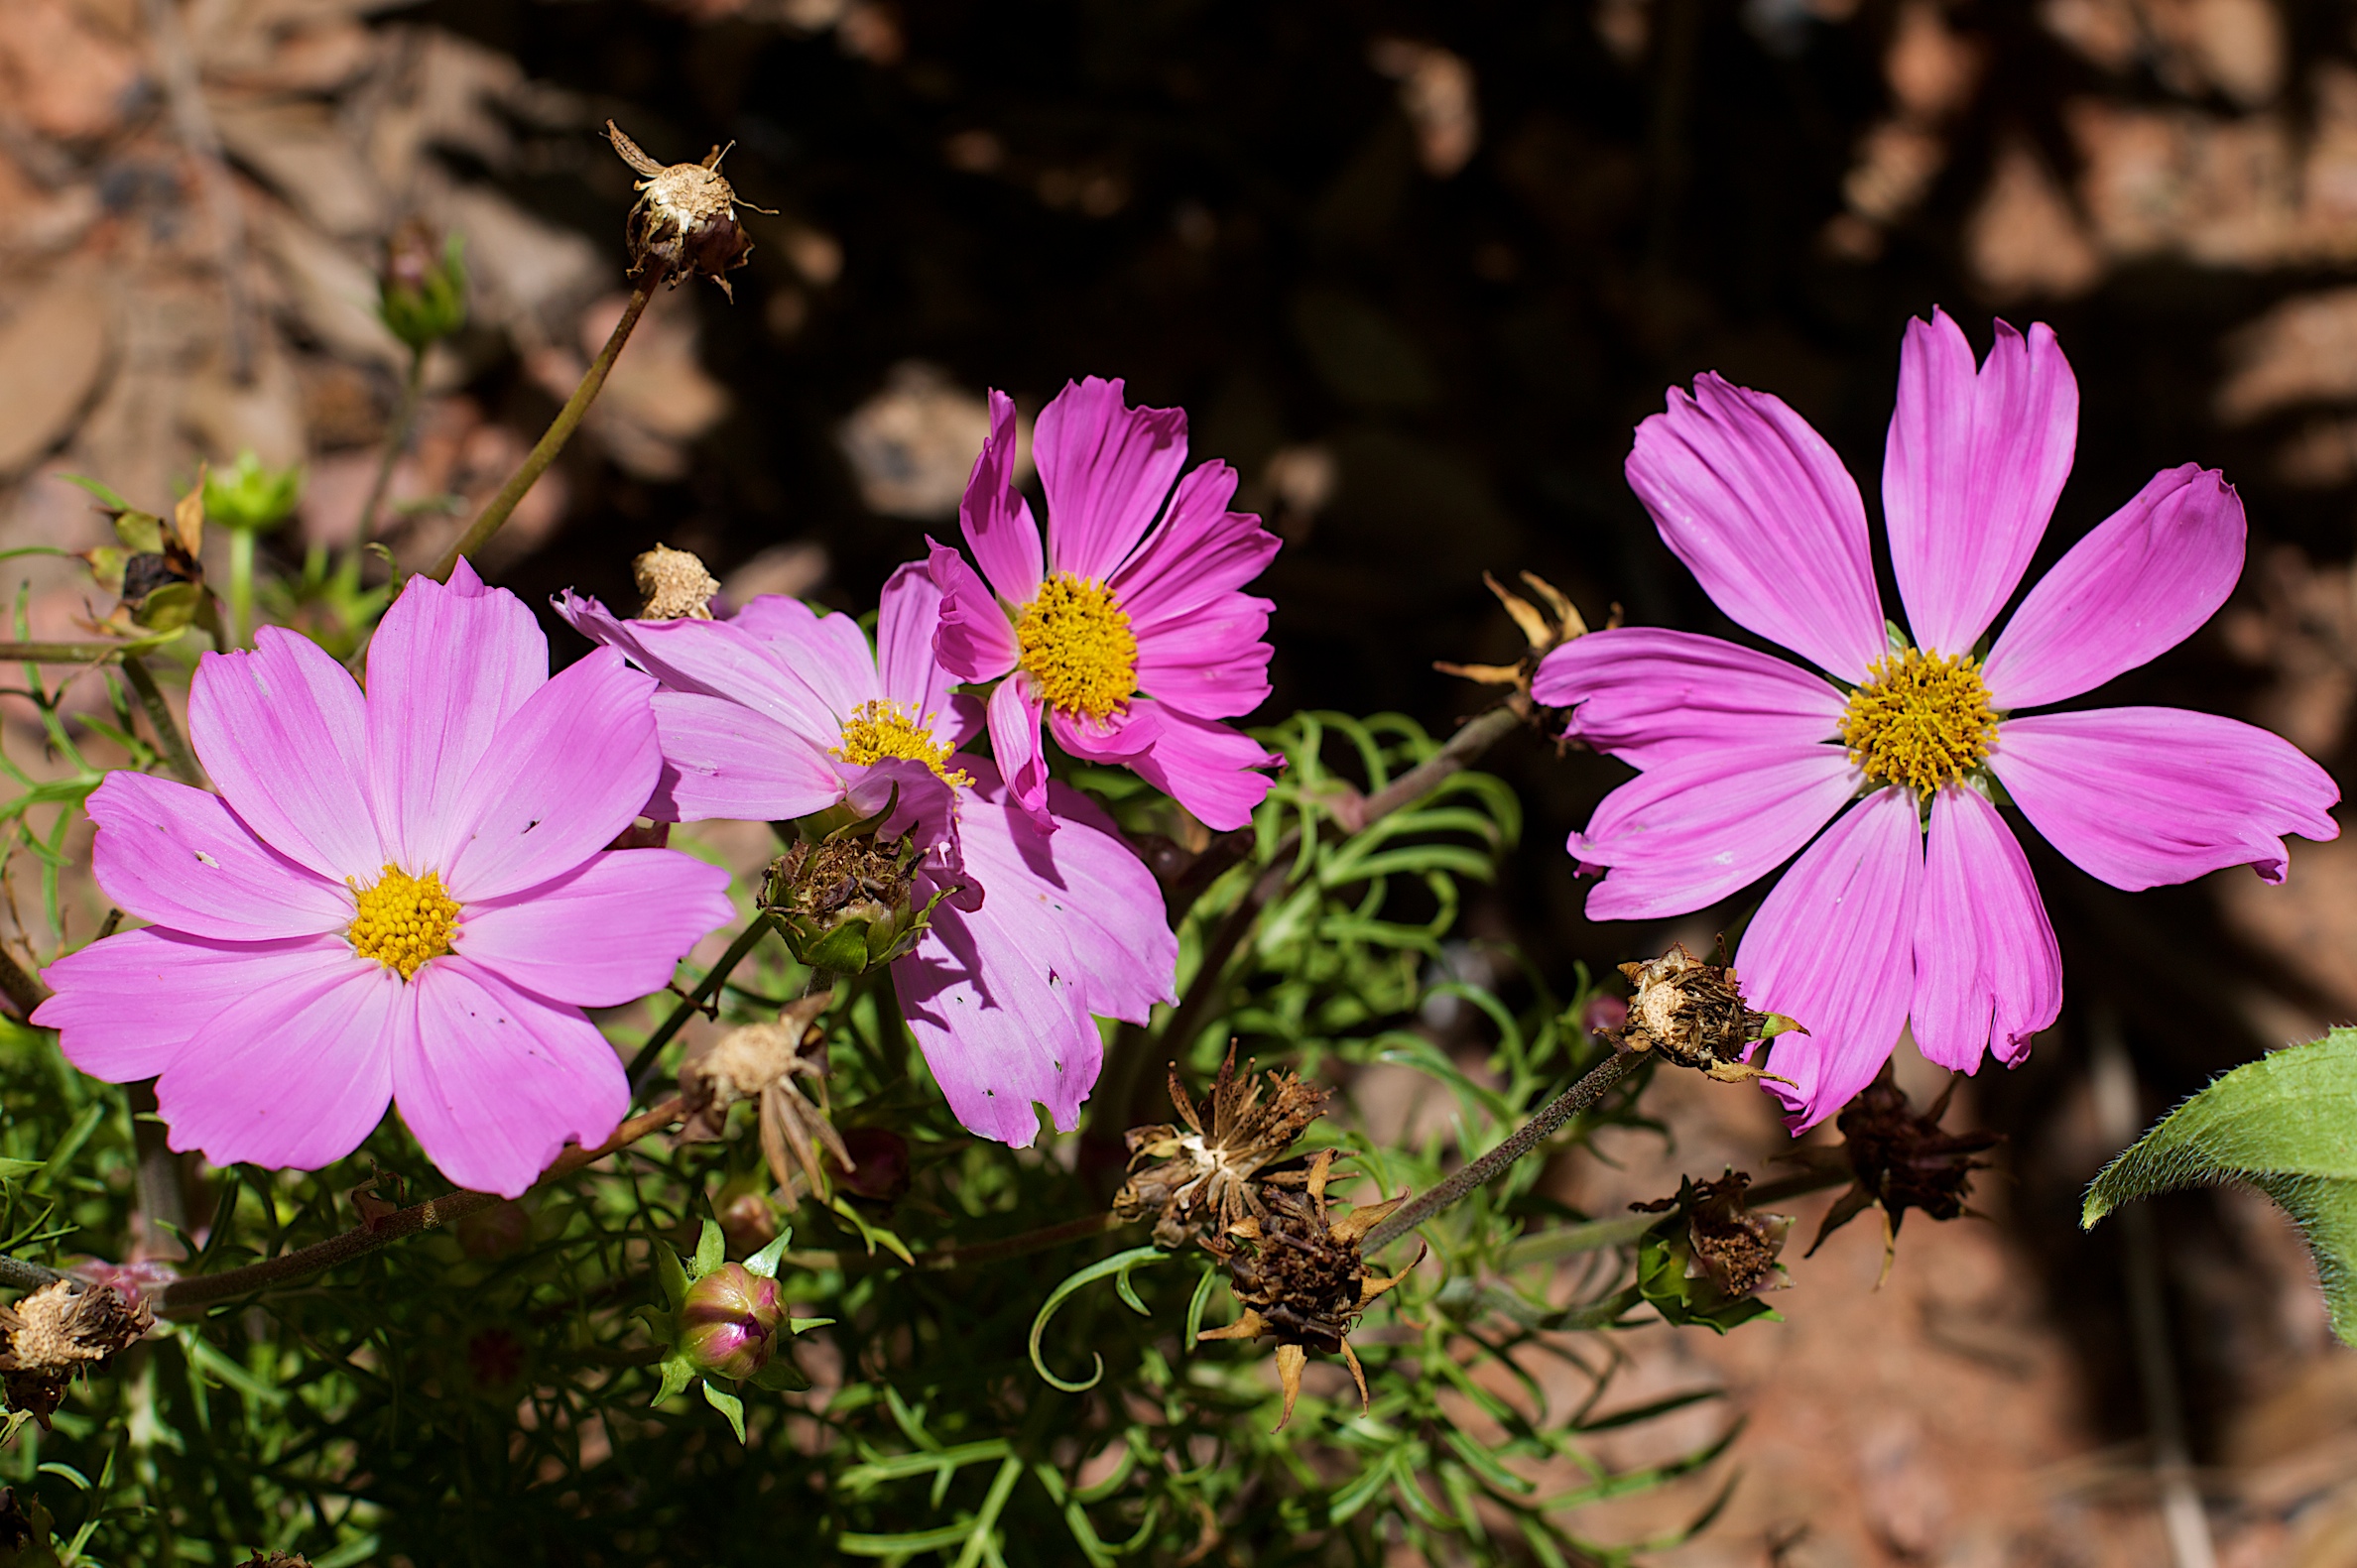
blossom, plant, flower, petal, botany, flora, wildflower, ef50mmf14usm, macro photography, flowering plant, daisy family, annual plant, land plant, garden cosmos